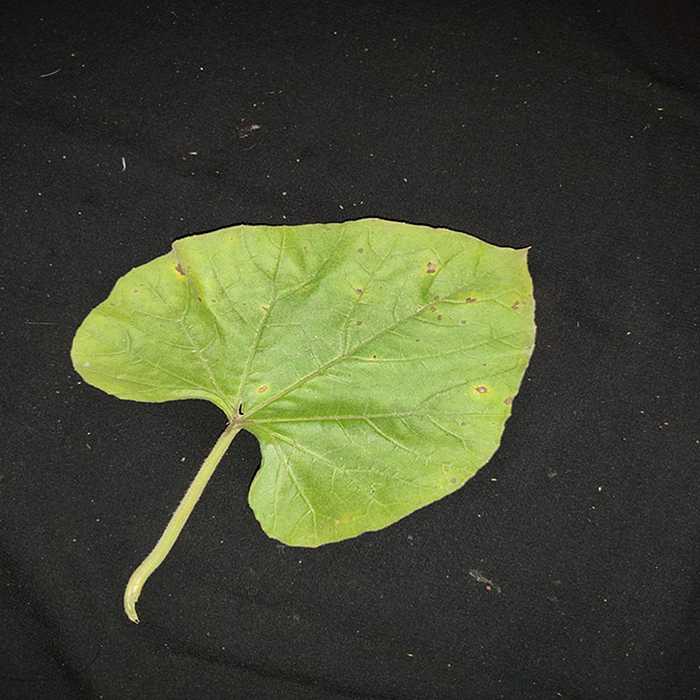
Plant: Bottle gourd
Label: Anthracnose